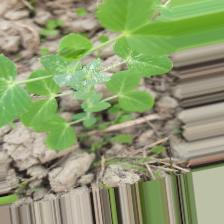
Label: Powdery Mildew